West Denton Warehouse-Wharf

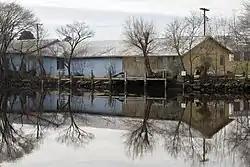

West Denton Warehouse-Wharf is a historic warehouse located at West Denton, Caroline County, Maryland. It is an early-20th century timber-framed warehouse structure situated along the west bank of the upper Choptank River. The earliest section was built about 1850, and is the 40 foot x 100 foot center portion. The north (40 foot x 20 foot) and south (40 foot x 40 foot) additions were built in the 1940s. It is a representative example of a type of structure which served various functions in connection with waterborne commerce, and is one of only two remaining riverfront warehouses in Maryland.